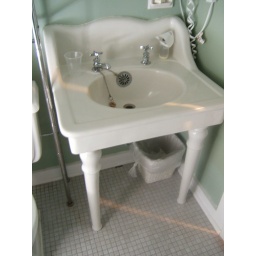
I had to snap a shot of this cool sink in the bathroom of my inn.